Masonic Lodge Building (Kirkland, Washington)

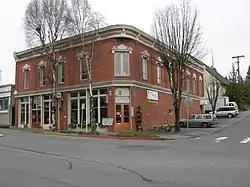

The Masonic Lodge Building, also known as the Campbell Building and first known as the French & Church Building, is an historic building located at 702 Market Street at the corner of Seventh Avenue in the historic commercial core of Kirkland, Washington. It was built in 1890-91 by Kirkland businessman and postmaster Edwin M. Church with pioneer Harry D. French as part of the land boom following Peter Kirk's proposal of building a huge steel mill on the east side of Lake Washington. Home to Kirkland's Post Office from 1891 to 1907, In 1922, The building was purchased by Kirkland Lodge No. 150 of the Free and Accepted Masons, which still occupies the building's upper level.